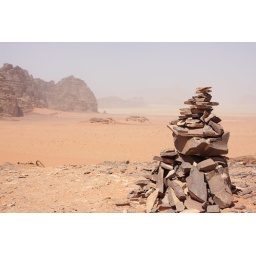
And you will see piles of rocks on rock on sand in the desert!